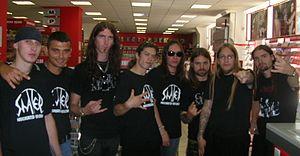
Dismember est un groupe de death metal suédois, originaire de Stockholm. Formé en 1988, le groupe compte un total de huit albums studio. Le groupe se sépare en 2011.